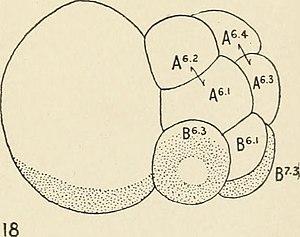
Edwin Grant Conklin est un chercheur en embryologie, cytologie et morphologie considéré comme un des pères de la biologie évolutive du développement. Né en 1863 et mort en 1952, ce professeur a publié de nombreux textes et donné de nombreuses conférences sur l’évolution et l’embryologie au cours de sa longue carrière.